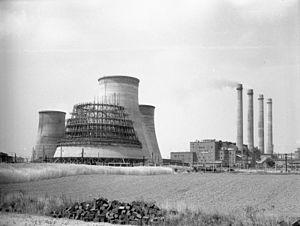
Schönau-Berzdorf auf dem Eigen est une commune de Saxe, située dans l'arrondissement de Görlitz, dans le district de Dresde.